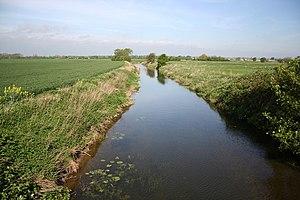
La Rivière Devon est un affluent de la Trent, le confluent se trouve à Newark dans le Nottinghamshire. Son nom est prononcé "Divon", pas le même du comté dans la sud-ouest d'Angleterre.